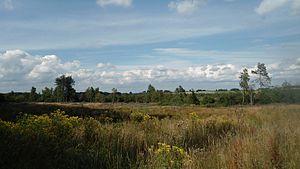
Grande Fagne du plateau des Tailles. Région de la Baraque de Fraiture
Le plateau des Tailles est un haut plateau du massif ardennais situé en Belgique. Son sommet, qui est aussi le point culminant de la province de Luxembourg, se situe à 652 mètres d'altitude à la Baraque de Fraiture.
L’Eau de Ronce est un ruisseau de Belgique, affluent de la Salm faisant partie du bassin versant de la Meuse. Il coule en province de Luxembourg.